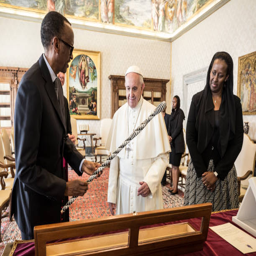
religious leader exchanges gifts with politician and woman during a private visit .